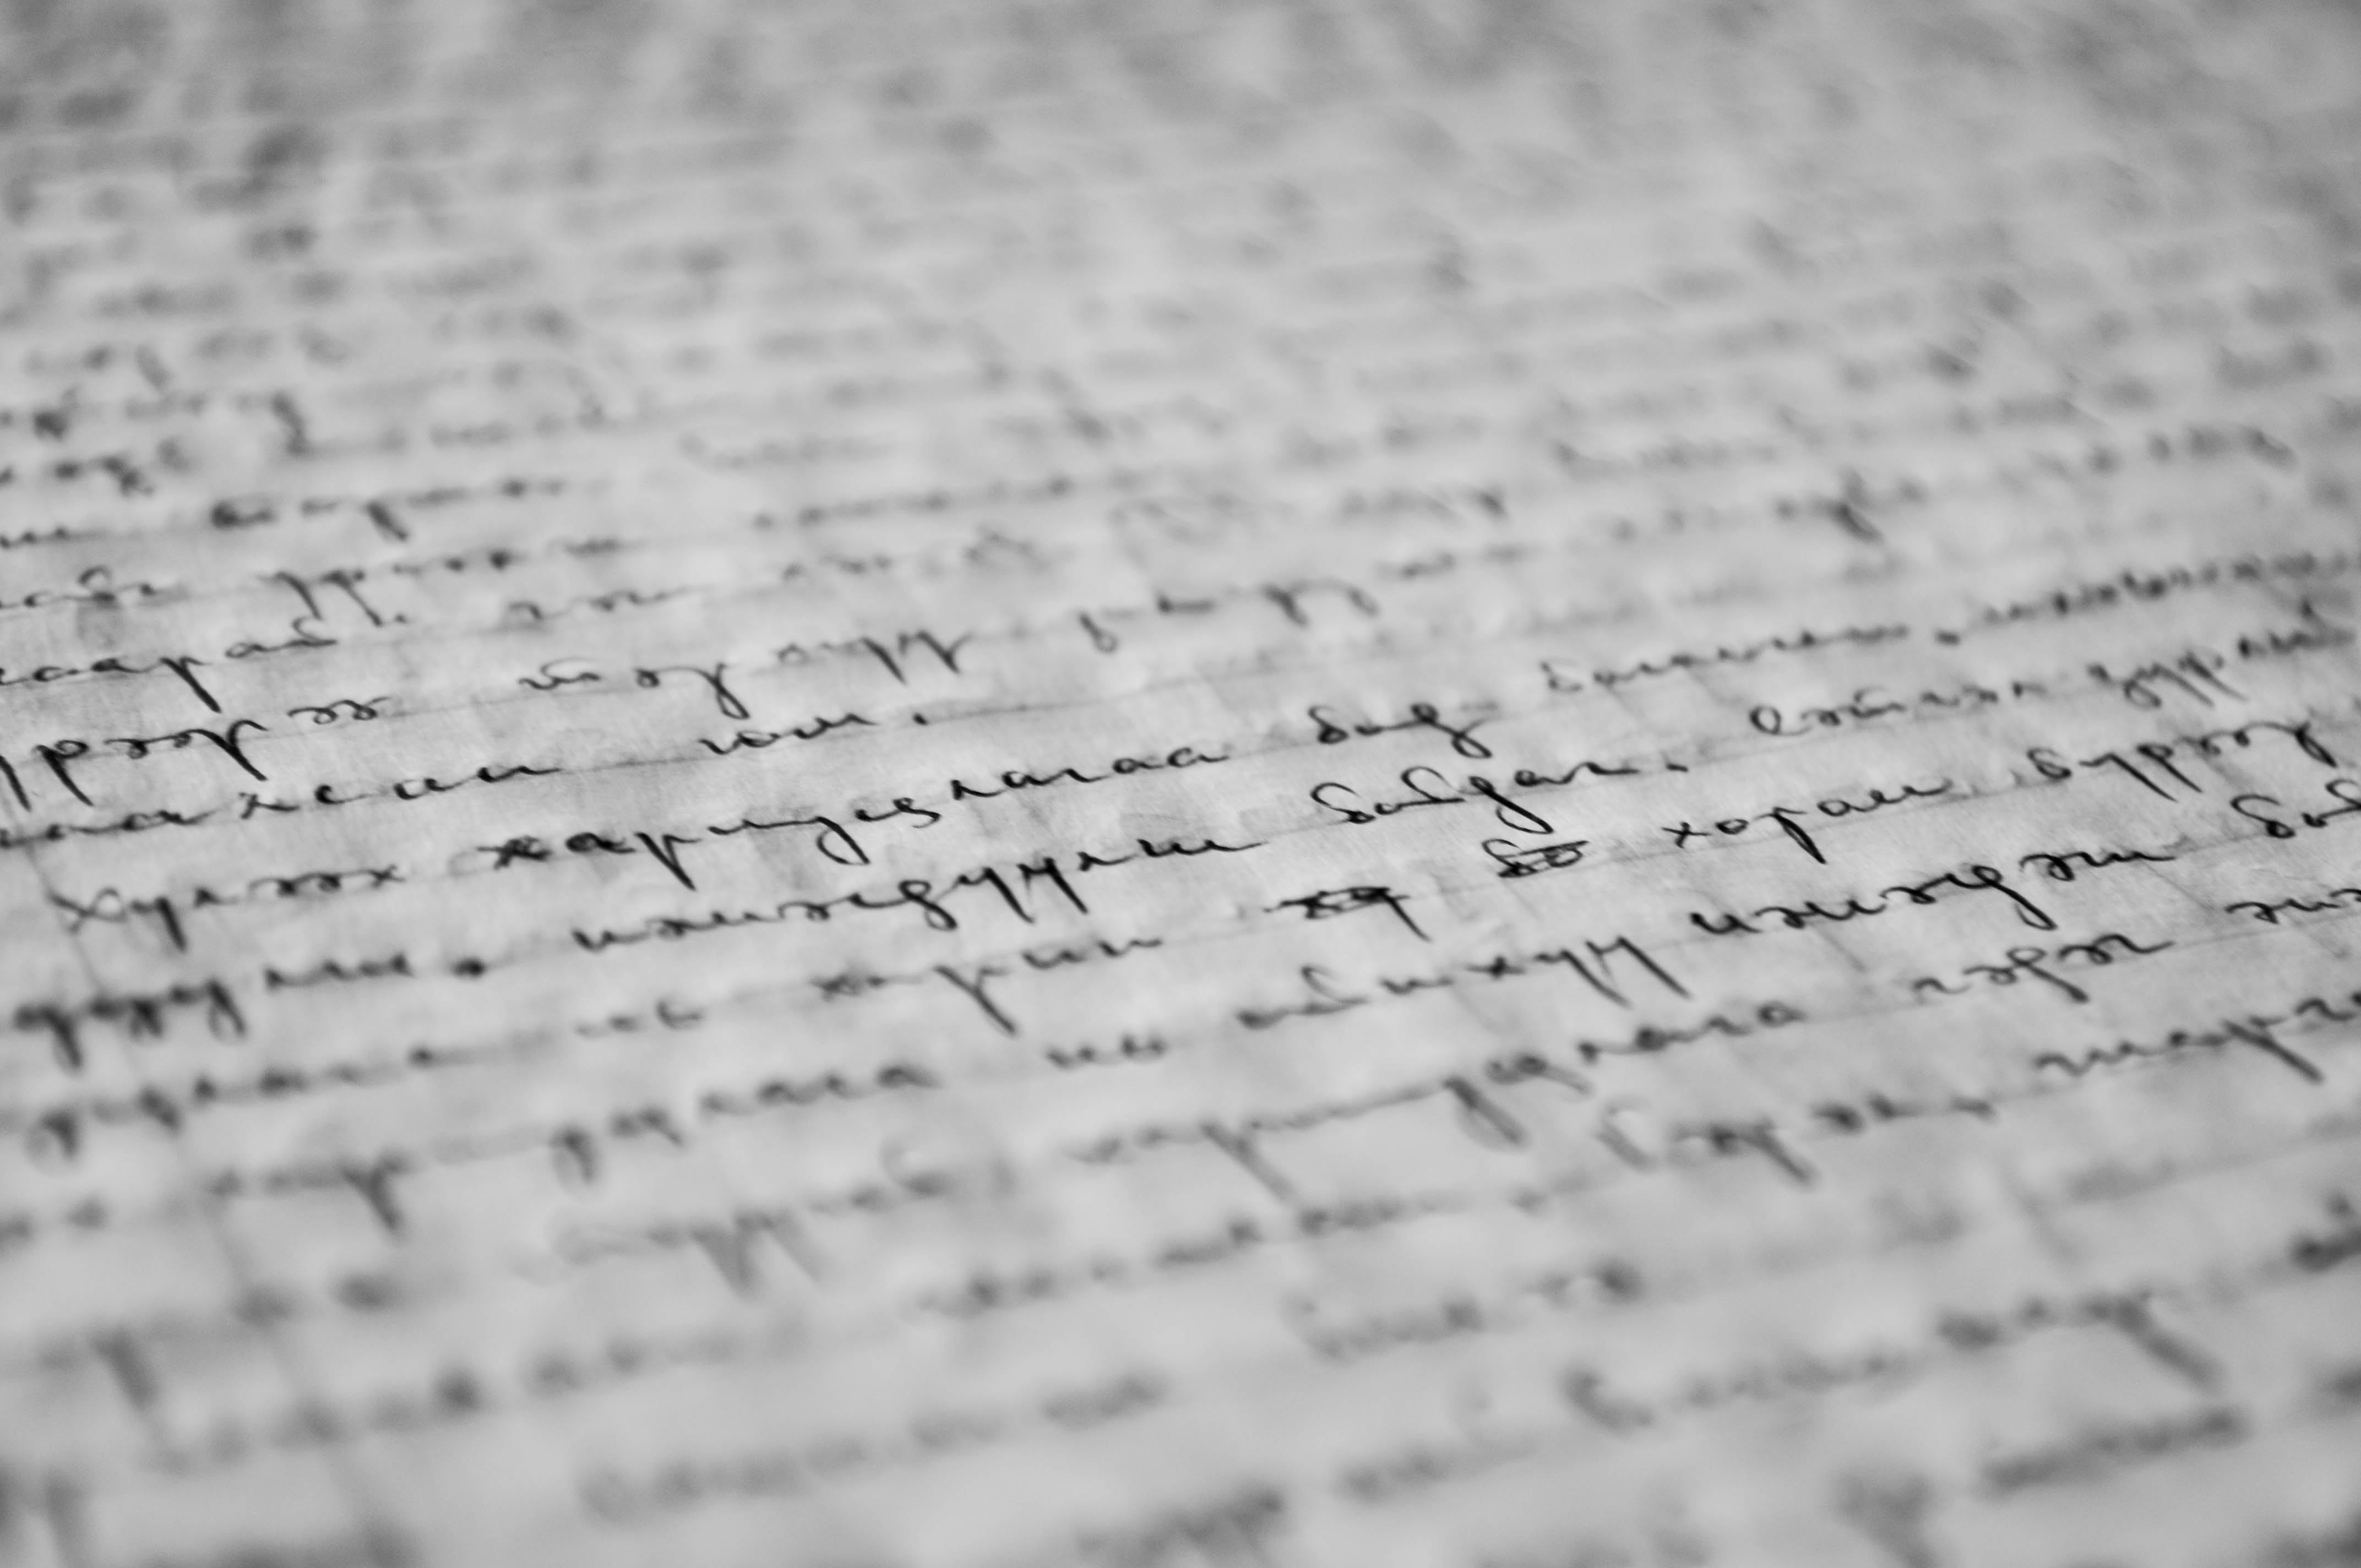
notebook, writing, hand, book, black and white, white, number, pen, old, line, letter, monochrome, paper, page, note, ink, close up, font, literature, text, manuscript, handwriting, document, shape, cyrillic, monochrome photography